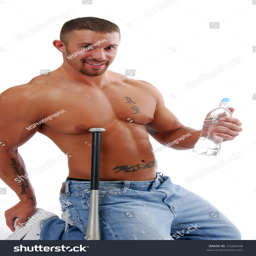
a muscular baseball player with a bottle of water